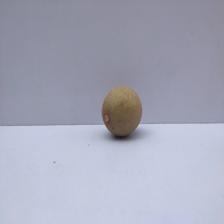
Size: Small